Panská skála

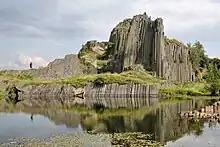
Panská skála, Czech Republic

Panská skála, a geologic formation 80 kilometers north of Prague, lies in the historical region of Bohemia in the Czech Republic. Panská skála is like the Giant's causeway, Ireland, or the Devil's Postpile, California. The volcanic formation is in the Central European Volcanic Province, and is thought to have been formed 30 million years ago.